Answer in natural language. Consider the 3D positions of the objects in the scene and not just the 2D positions in the image. Is the centerpoint of  Television (highlighted by a red box) at a higher height than brown wooden dresser with three drawers (highlighted by a blue box)? Choose between the following options: no or yes
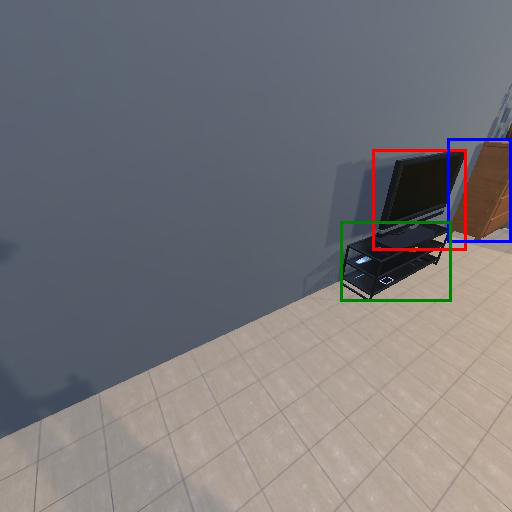
<answer>yes</answer>